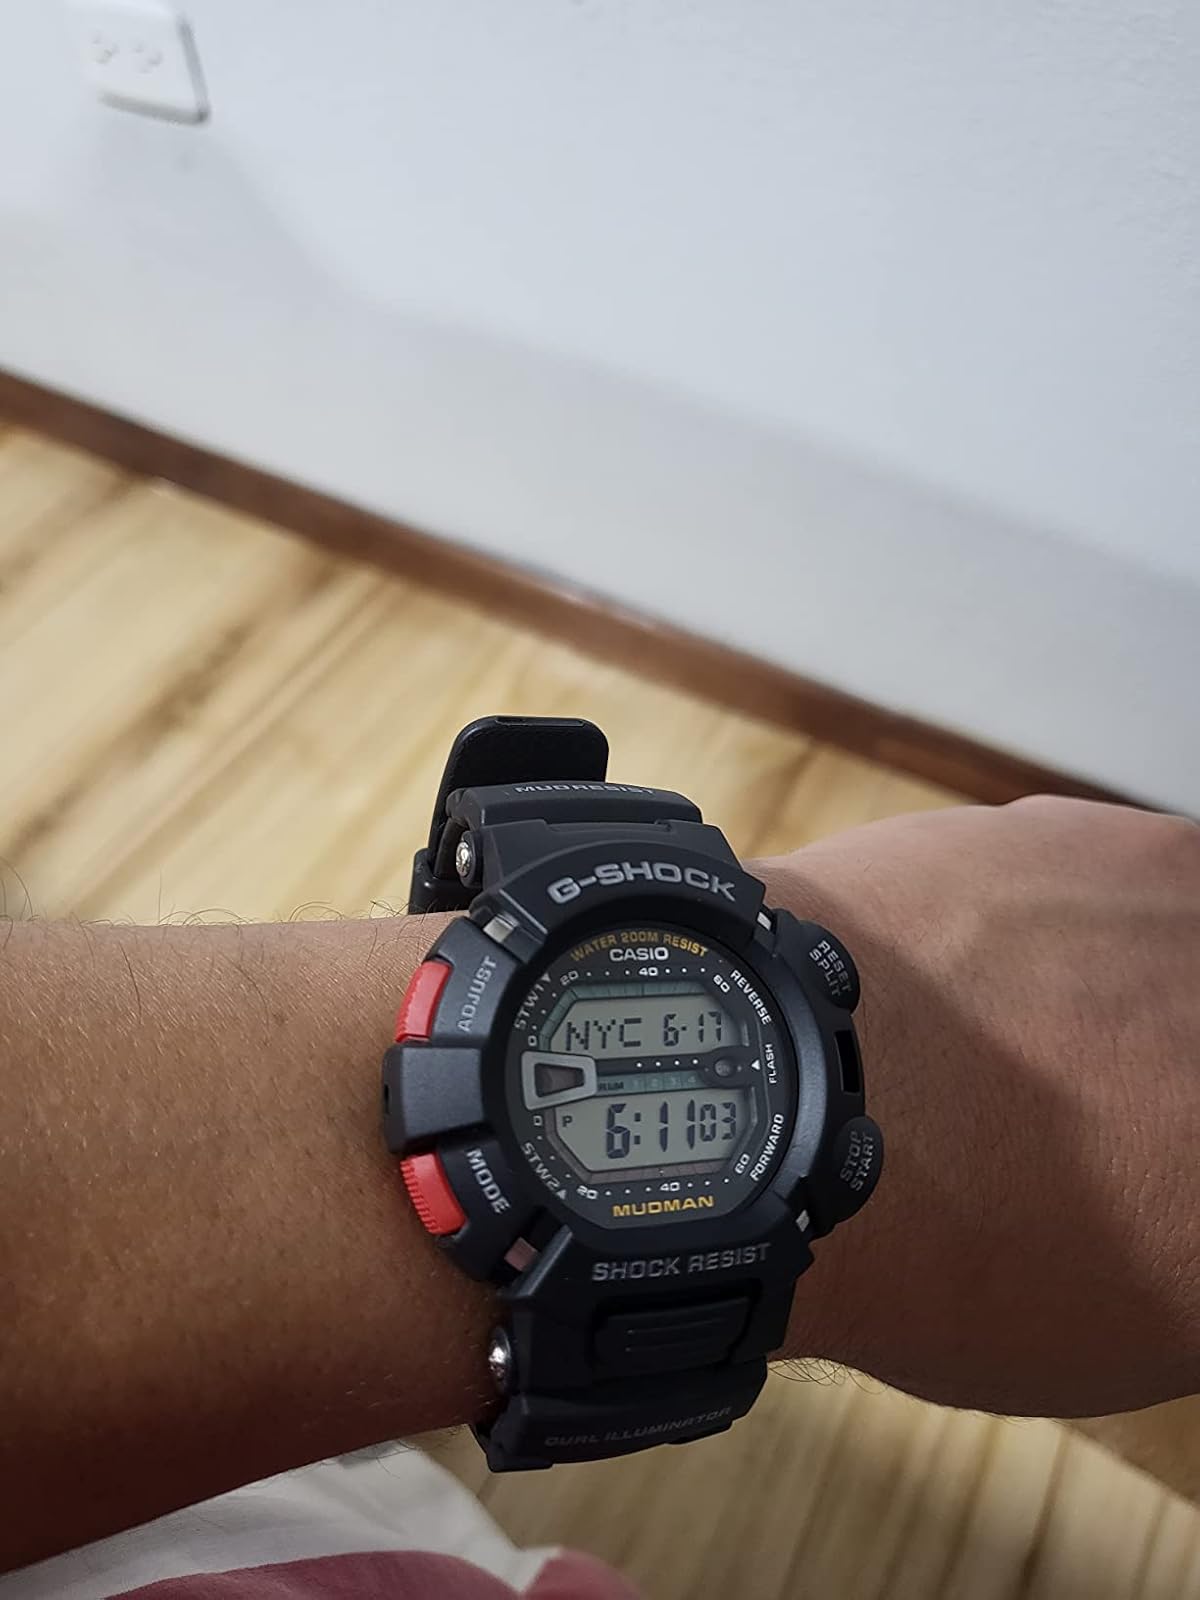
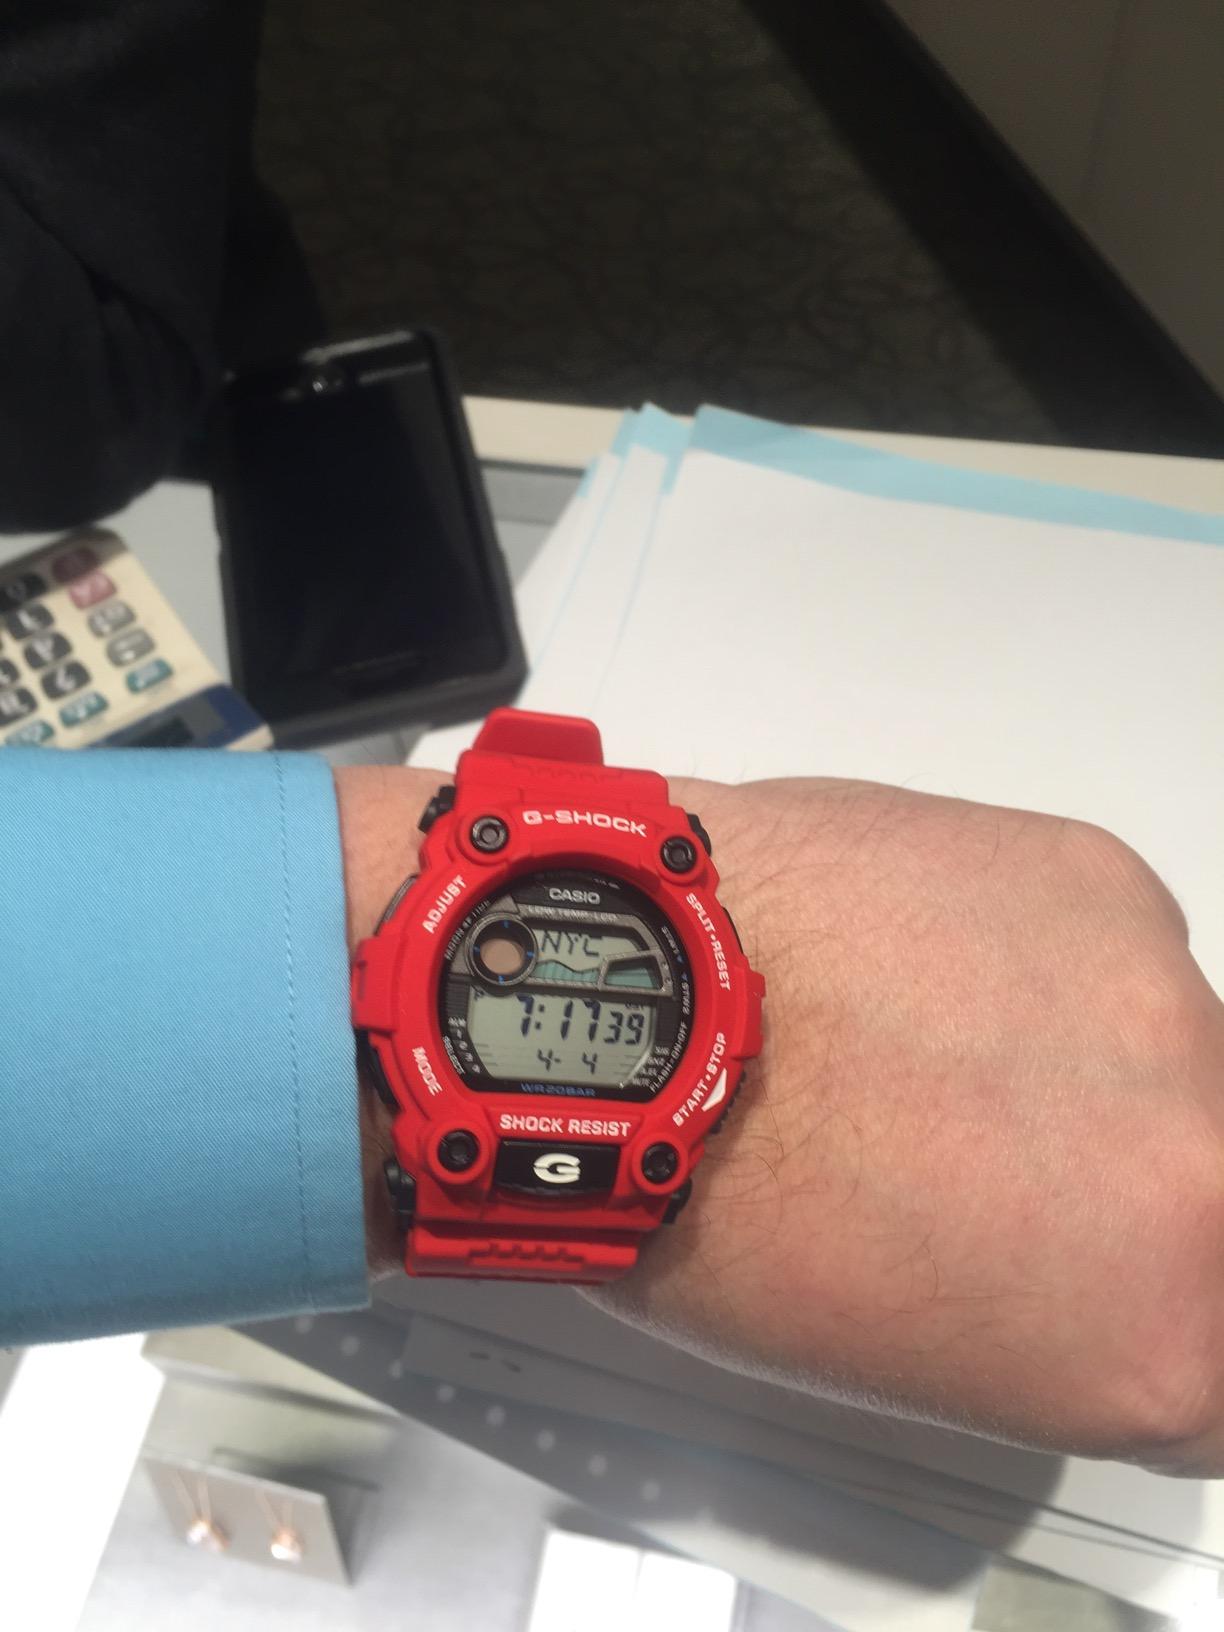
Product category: accessories_watch
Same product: no